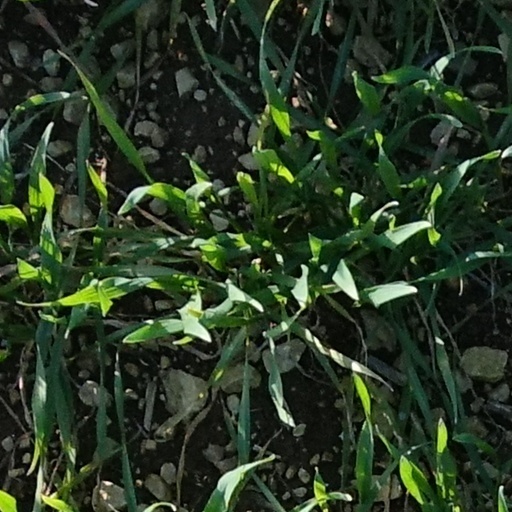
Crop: wheat